Sulpicius Severus

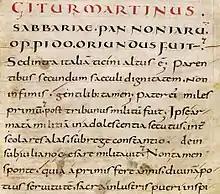
Page from the "Vita Sancti Martini" by Sulpicius Severus, written in Carolingian minuscule.Bibliothèque nationale de France.

The chief work of Severus is the "Chronicle" ("Chronica", "Chronicorum Libri duo" or "Historia sacra", c. 403), a summary of sacred history from the beginning of the world to his own times, with the omission of the events recorded in the Gospels and the Acts, "lest the form of his brief work should detract from the honour due to those events". It is a source of primary importance for the history of Priscillianism and contains considerable information respecting the Arian controversy. The book was a textbook, and was used as such in the schools of Europe for about a century and a half after the "editio princeps" was published by Flacius Illyricus in 1556.